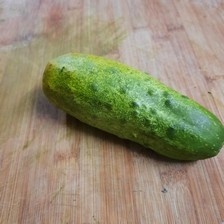
Label: cucumber